Erik Morales

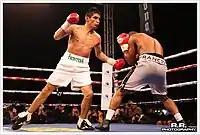
Morales vs. Lorenzo, 2010

In various interviews conducted in 2009, Morales began to state that he would fight again in late 2009 to early 2010, after he gave his body enough time to rest. Morales also stated that he would continue to fight as a lightweight.